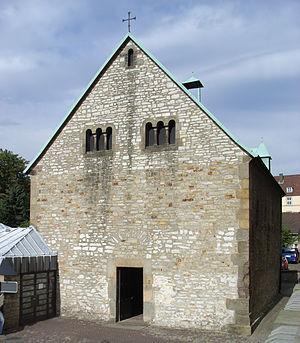
La chapelle Saint-Barthélemy de Paderborn construite en 1017, à l'époque ottonienne, est l'église-halle la plus ancienne d'Allemagne et l'une des plus anciennes que l'on puisse trouver au-delà des Alpes du Nord, puisqu'elle se trouve en pleine Westphalie. Elle est consacrée à l'apôtre saint Barthélemy et se trouve dans le centre historique de la ville, au nord de la cathédrale de Paderborn et près du Museum in der Kaiserpfalz. Elle servait de chapelle à un palais impérial ottonien.